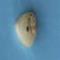
Maize quality: Bad